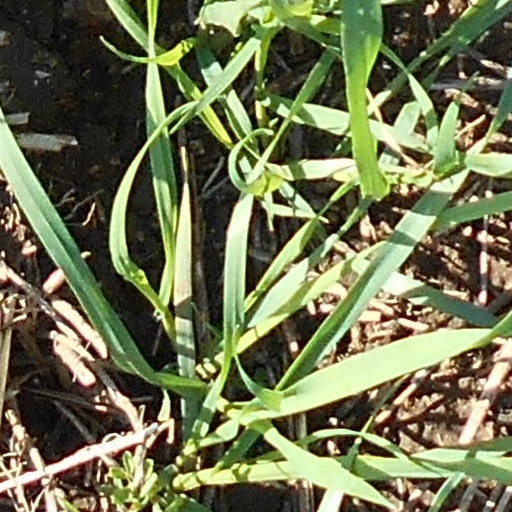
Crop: wheat